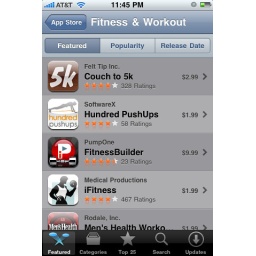
couch to 5k featured by apple :)